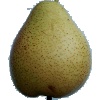
Label: pear_forelle